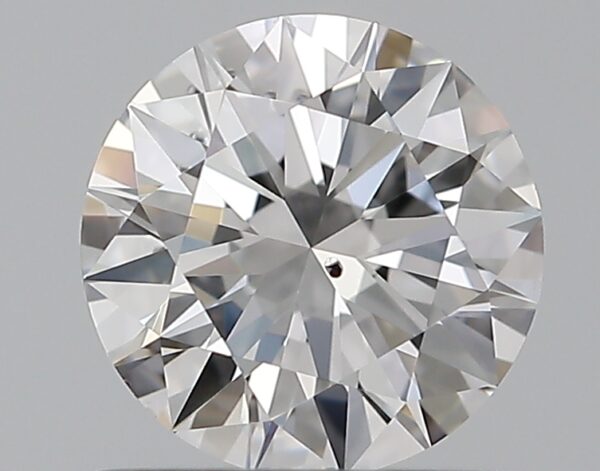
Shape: round
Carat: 0.72
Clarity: SI2
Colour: D
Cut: EX
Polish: EX
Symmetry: EX
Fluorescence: F
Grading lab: GIA
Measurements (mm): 5.83 x 5.87 x 3.49